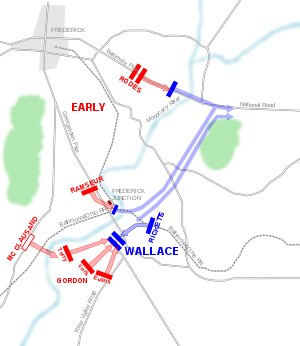
Slaget ved Monocacy / Slaget
Slaget ved Monocacy      Konfødererede      Unionen
Slaget ved Monocacy blev udkæmpet den 9. juli 1864 lige udenfor byen Frederick i Maryland som en del af Shenandoah kampagnen i 1864 under den amerikanske borgerkrig. Konfødererede styrker under generalløjtnant Jubal A. Early besejrede unionshæren under generalmajor Lew Wallace. Slaget var et led i Earlys raid gennem Shenandoah dalen og ind i Maryland i et forsøg på at bekæmpe unionsstyrker, der deltog i Belejringen af Petersburg, hvor general Robert E. Lee's hær opholdt sig.